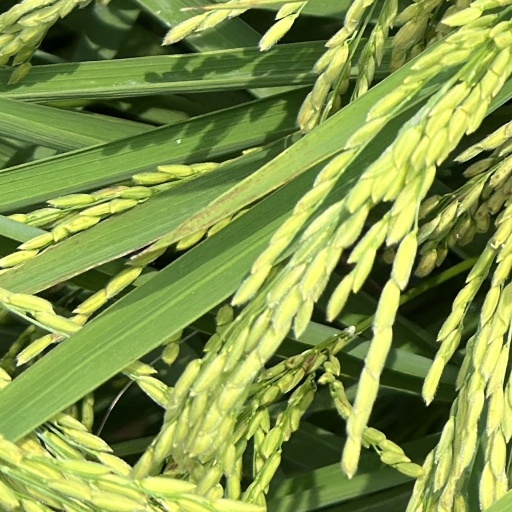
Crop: rice